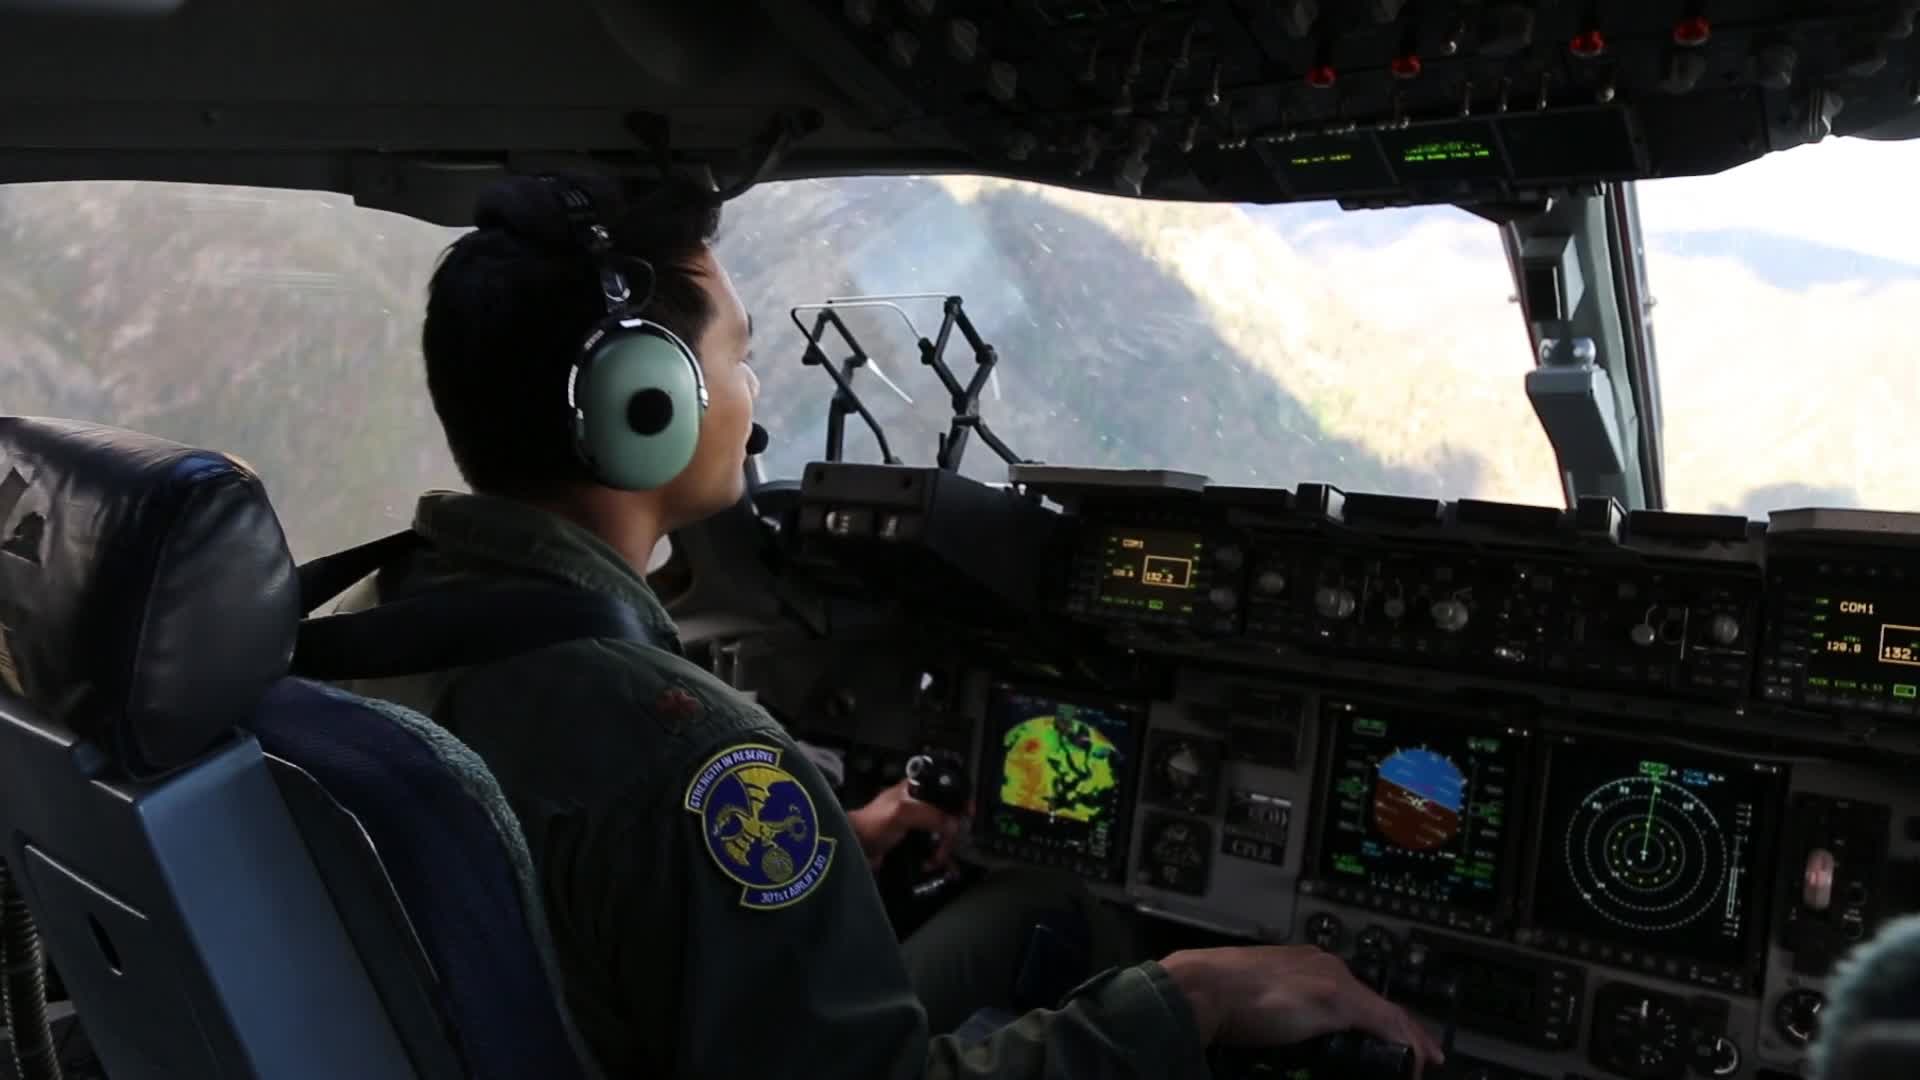
person, flying, aircraft, airline, aviation, flight, training, professional, profession, california, cockpit, pilot, sierranevada, travisafb, afrc, airmobilitycommand, airforcereservecommand, amc, c17globemasteriii, c17, proficiency, lowlevel, thebluedanube, andersch nenblauendonau, tawsegpws, air force, aerospace engineering, aircraft cabin